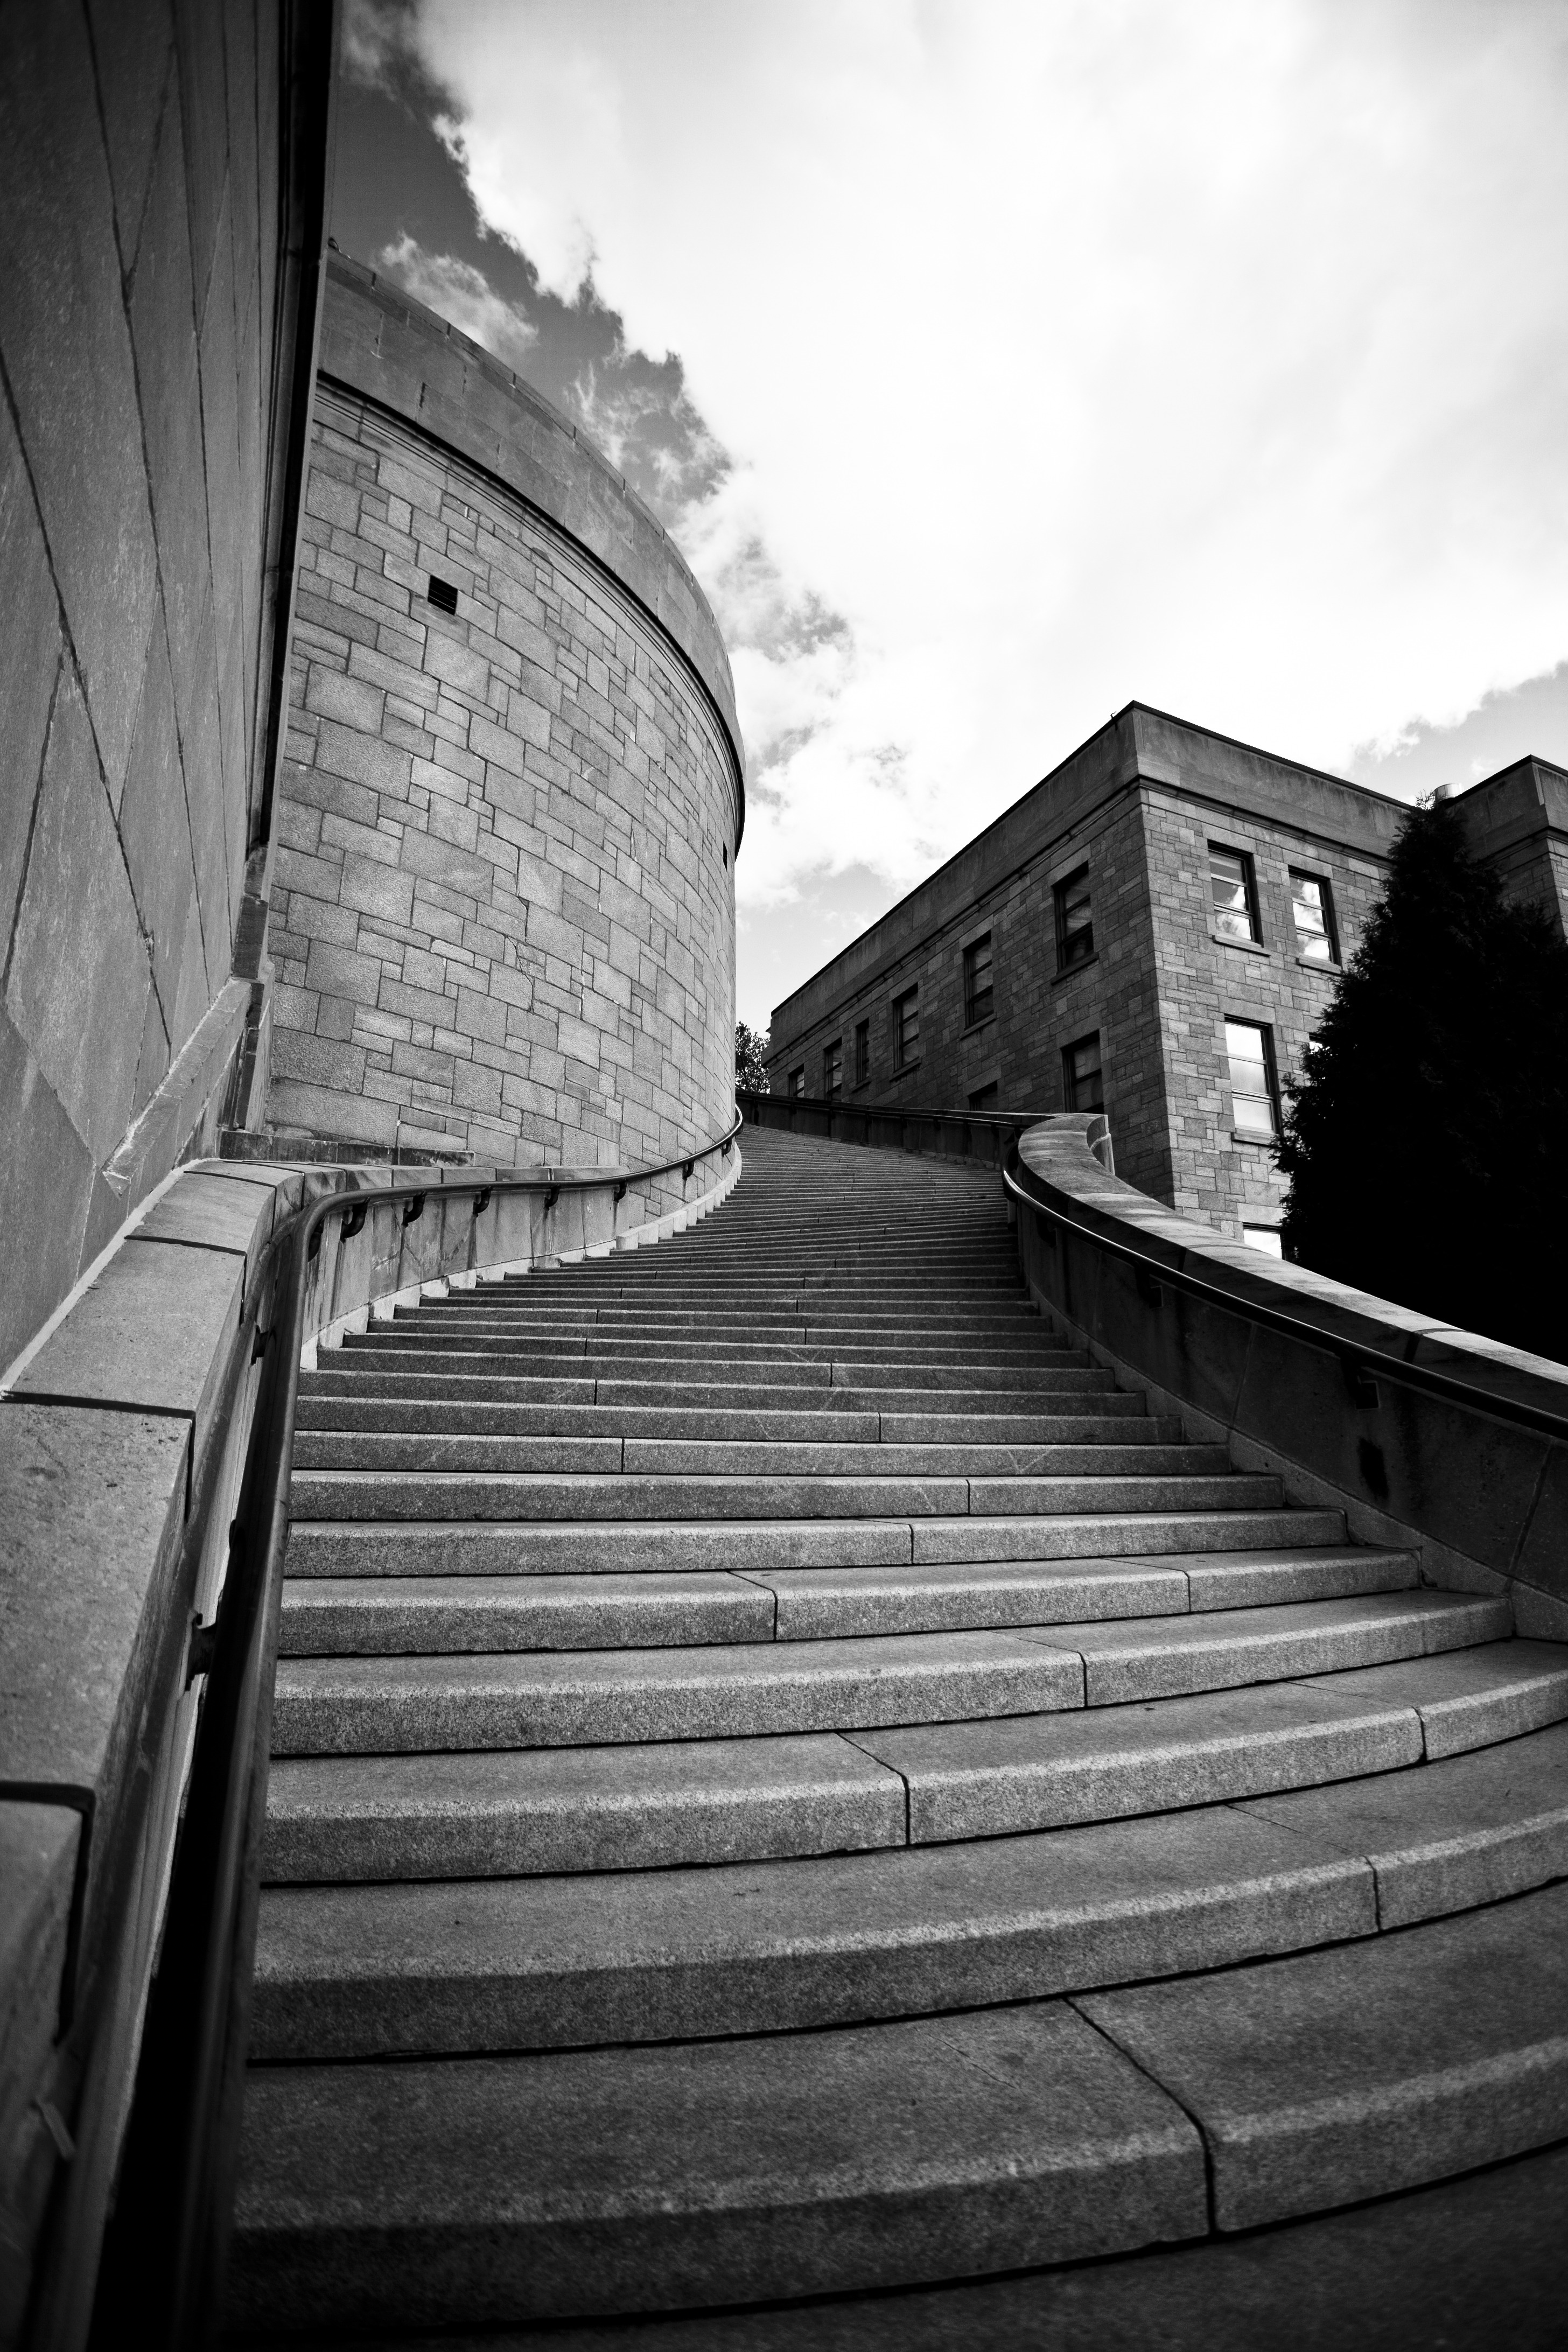
light, black and white, architecture, wood, white, photography, perspective, staircase, line, shadow, darkness, black, stairway, monochrome, concrete, design, stairs, symmetry, shape, monochrome photography